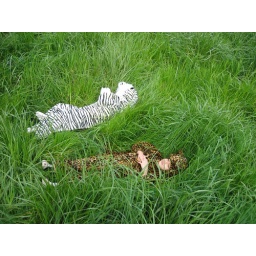
cats in grass 2